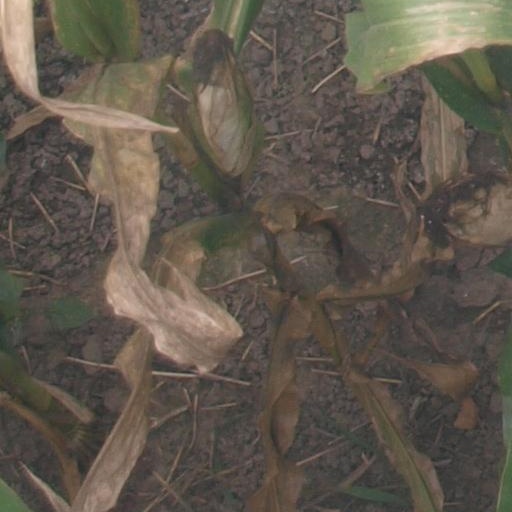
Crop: maize; corn